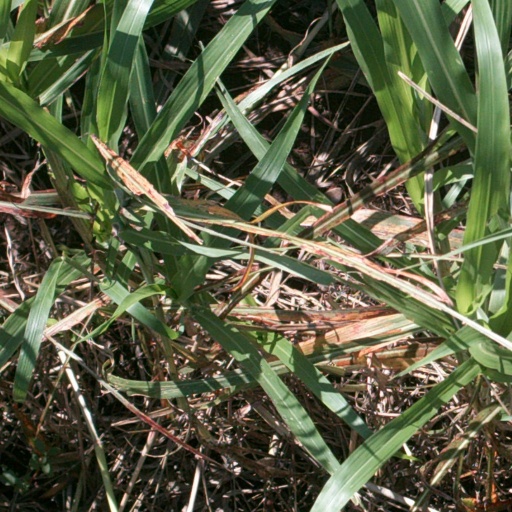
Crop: sorghum